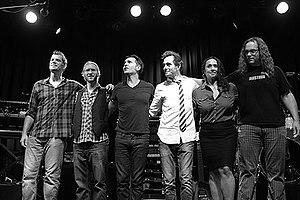
"Zappa Plays Zappa est le titre de tournées de concerts organisées depuis 2006 durant lesquelles un groupe mené par Dweezil Zappa, le fils aîné du compositeur et musicien Frank Zappa, donne des concerts en Europe, au Canada et aux États-Unis. Les tournées sont également connues sous le nom de ""Tour de Frank"". Le spectacle propose une série de compositions de style rock de Frank Zappa s'étalant des années 1960 à 1980.